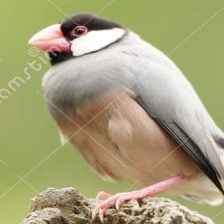
Species: JAVA SPARROW
Scientific name: LONCHURA ORYZIVORA